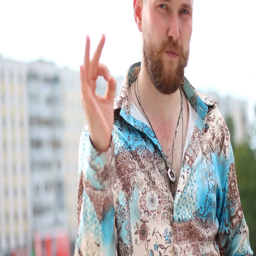
close up portrait of a young hipster man with a full beard saying an ok with his right hand .